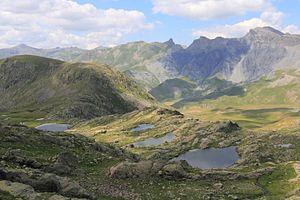
Les lacs de Morgon constituent un chapelet de lacs situés dans la vallée de la Tinée.